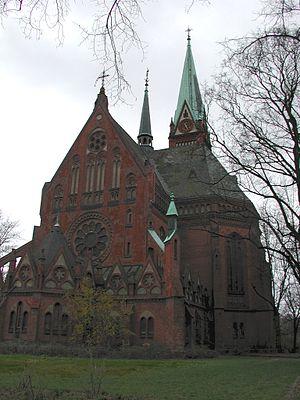
August Adolf Max Spitta, né le 13 juillet 1842 à Lissa dans la province de Posnanie et mort le 12 décembre 1902 à Berlin, est un architecte allemand.
La nouvelle église de Nazareth était autrefois la seconde église paroissiale de la communauté luthérienne-évangélique de Nazareth à Berlin, avec la première, l' ancienne église de Nazareth construite par Schinkel. Elle se trouve à Wedding au milieu nord de la Leopoldplatz et fait partie de la liste du patrimoine culturel protégé de la capitale allemande. C'est aujourd'hui une église pentecôtiste.